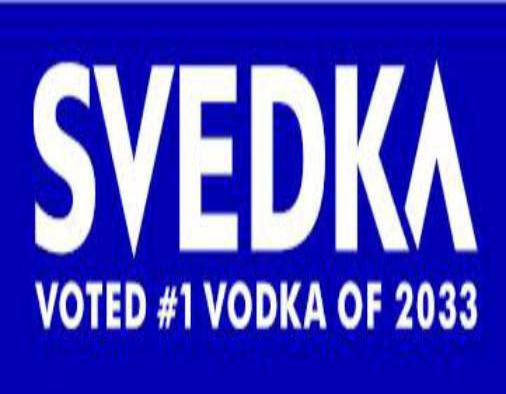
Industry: Food